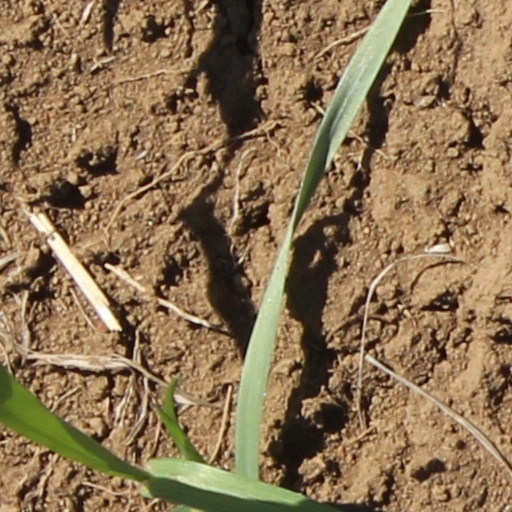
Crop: wheat